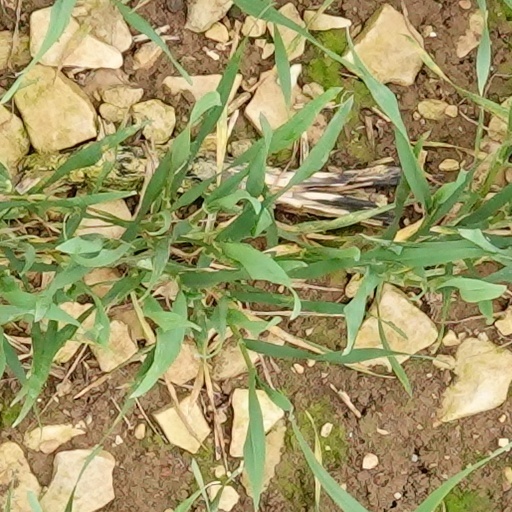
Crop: wheat